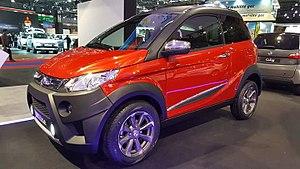
Crossline Aixam 2017
Aixam Mega est un fabricant de voitures sans permis. Né en 1975 sous le nom d'Arola, les premières voitures sans permis sont très simplistes : moteur essence, guidon...
Aixam Mega est un fabricant de voitures sans permis. Né en 1975 sous le nom d'Arola, les premières voitures sans permis sont très simplistes : moteur essence, guidon...